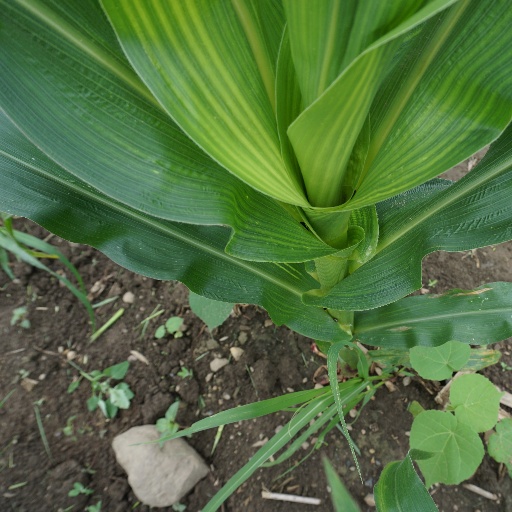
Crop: maize; corn